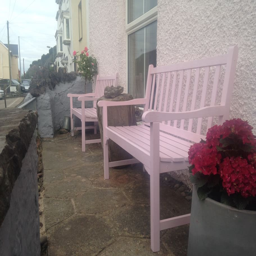
benches out the front of the house